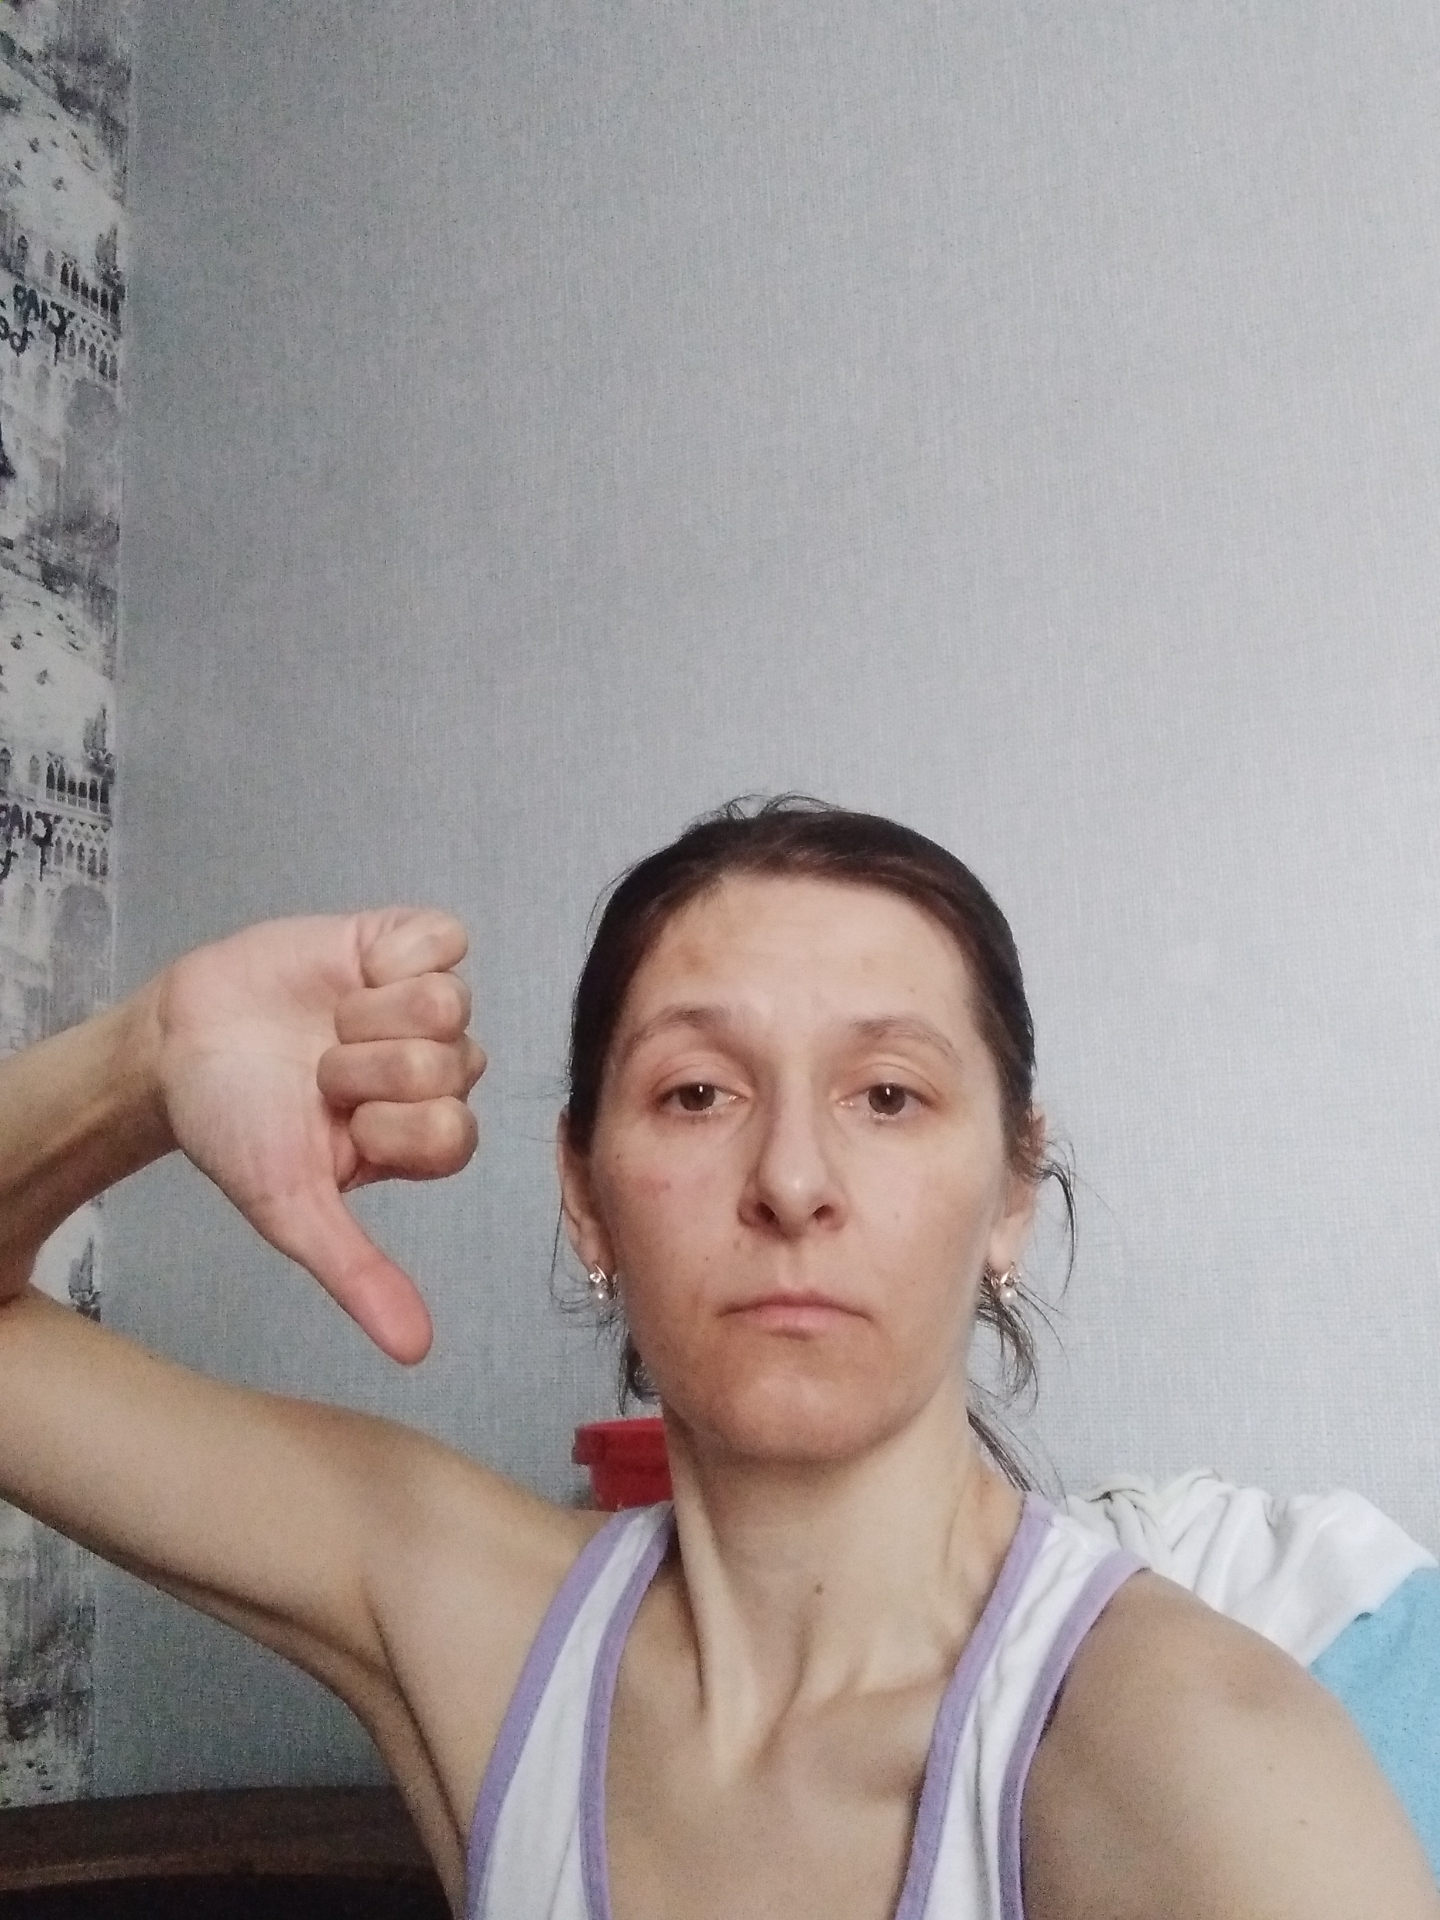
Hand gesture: dislike